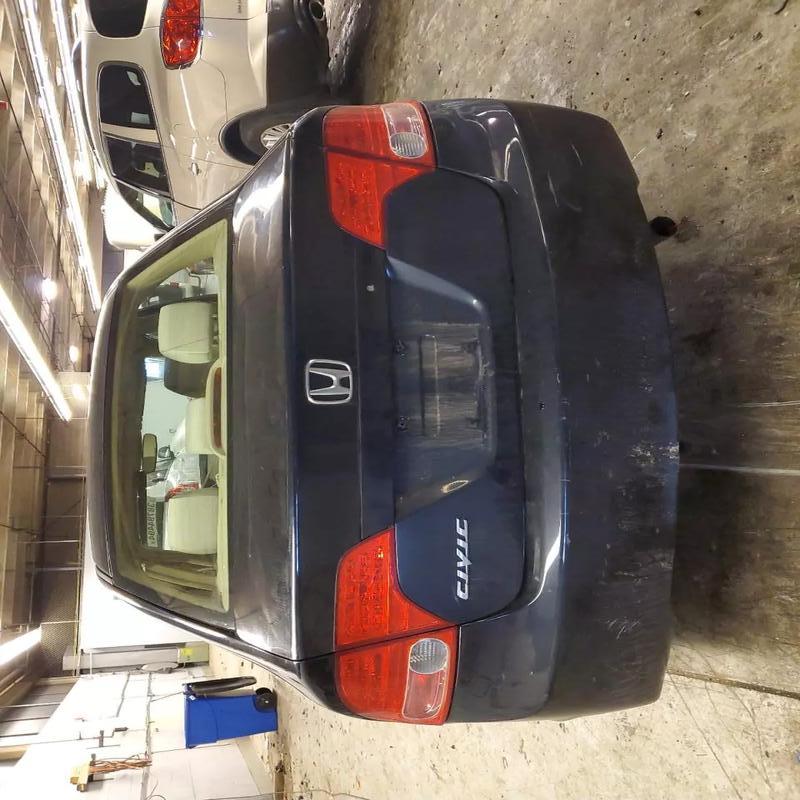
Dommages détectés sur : pare-choc arrière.
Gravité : mineur